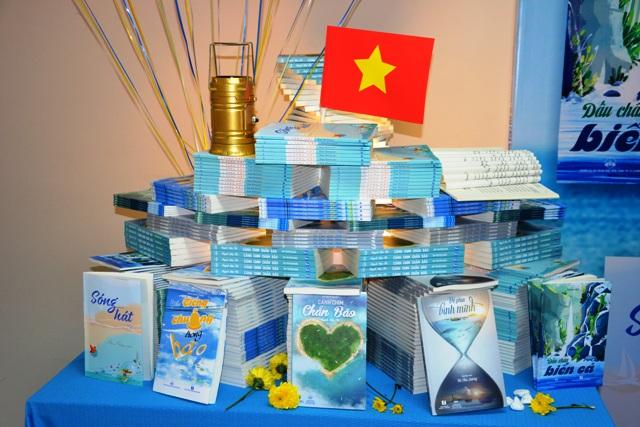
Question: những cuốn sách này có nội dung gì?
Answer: những cuốn sách này có nội dung về biển đảo